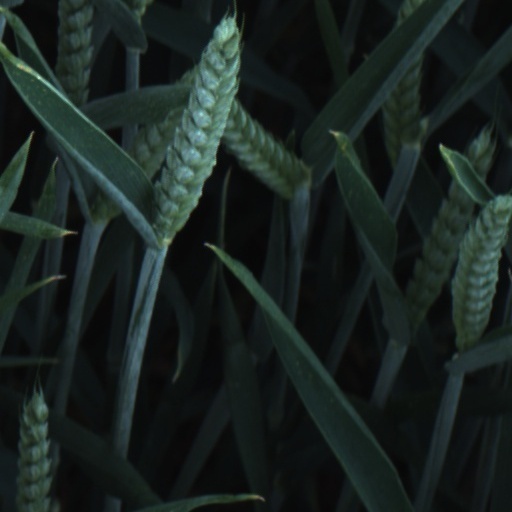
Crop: wheat